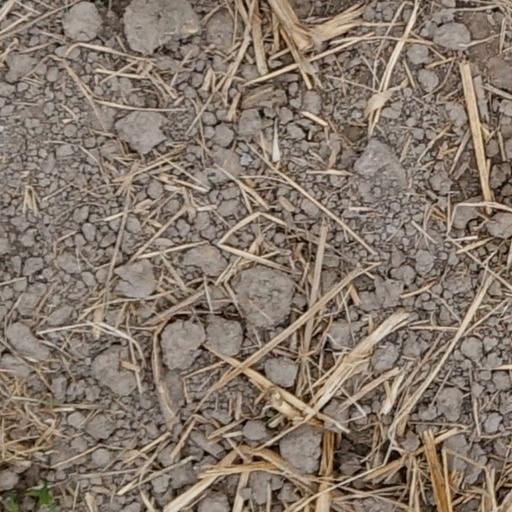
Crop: wheat